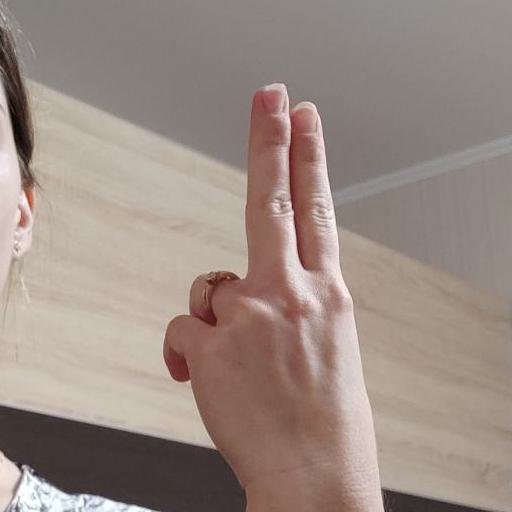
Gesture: two_up_inverted